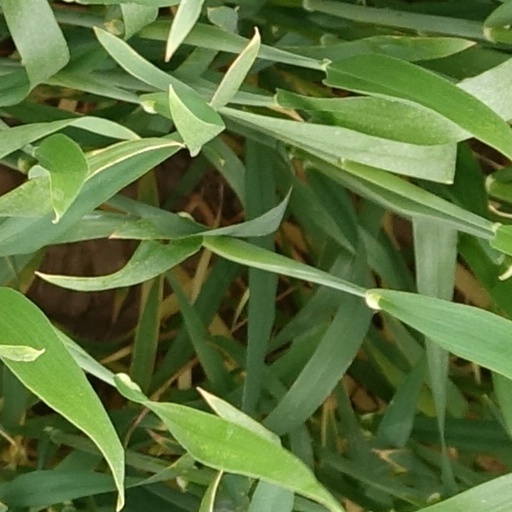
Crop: wheat